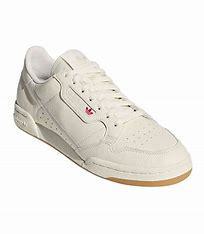
Brand: Adidas
Model: Continental 80